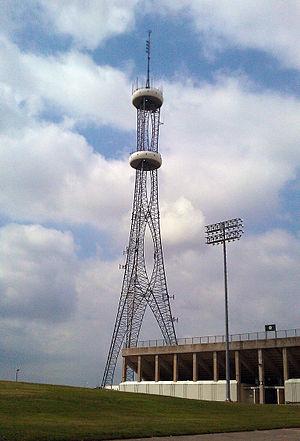
La tour de Mesquite est une tour autoportante en treillis située à Mesquite au Texas, États-Unis. Elle est de conception peu usuelle et a été construite en 1990.
Mesquite est une ville américaine située en banlieue de Dallas, dans l'État du Texas. Sa population était de 139 824 habitants lors du recensement de 2010.